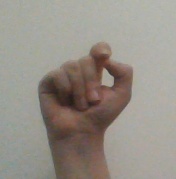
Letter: fa